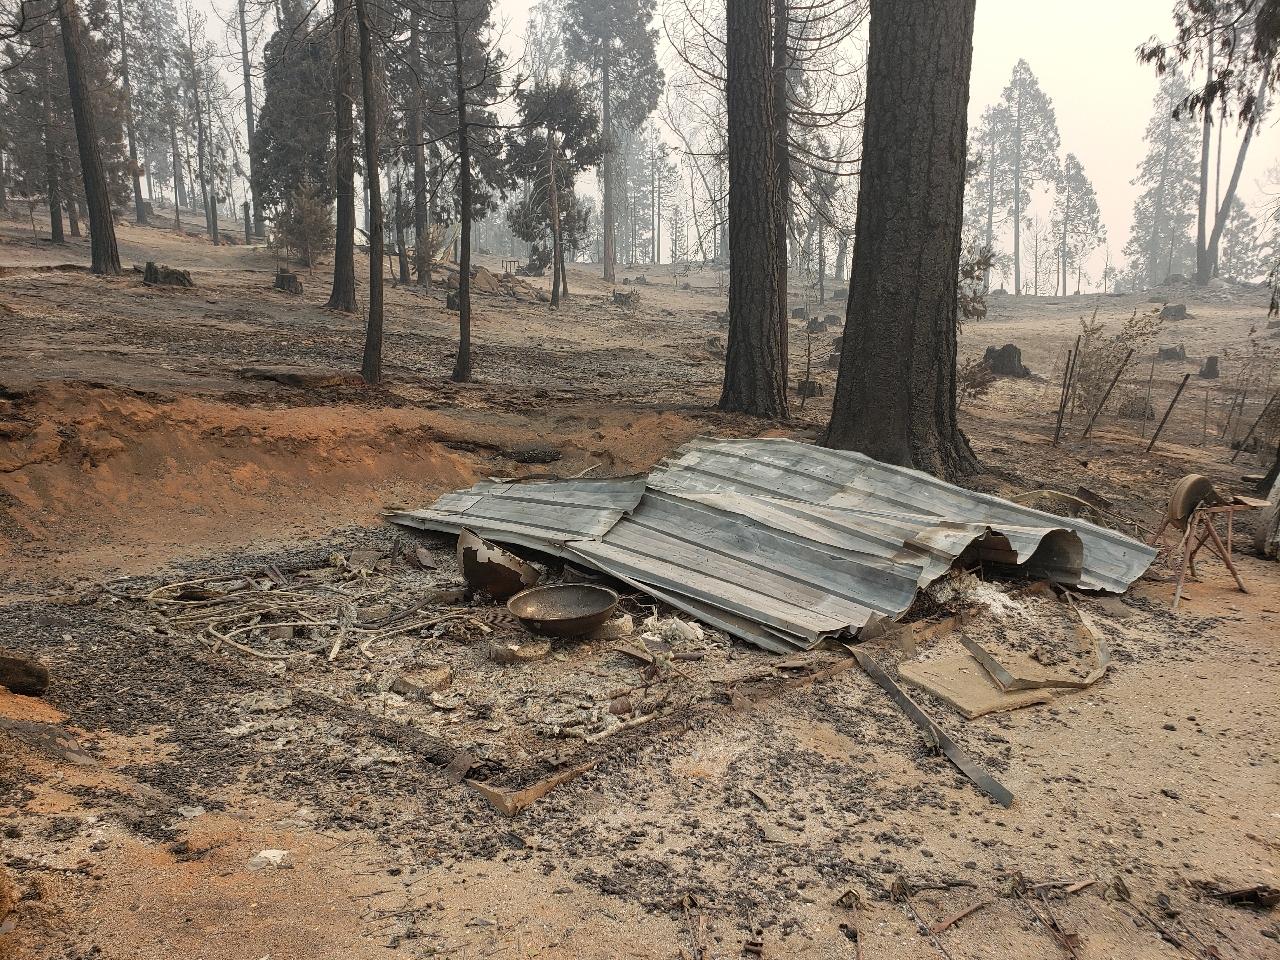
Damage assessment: destroyed